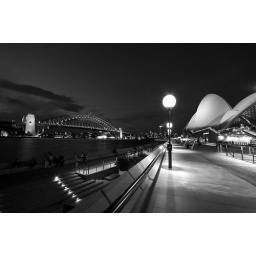
Sydney harbour at night in black &amp;amp; white